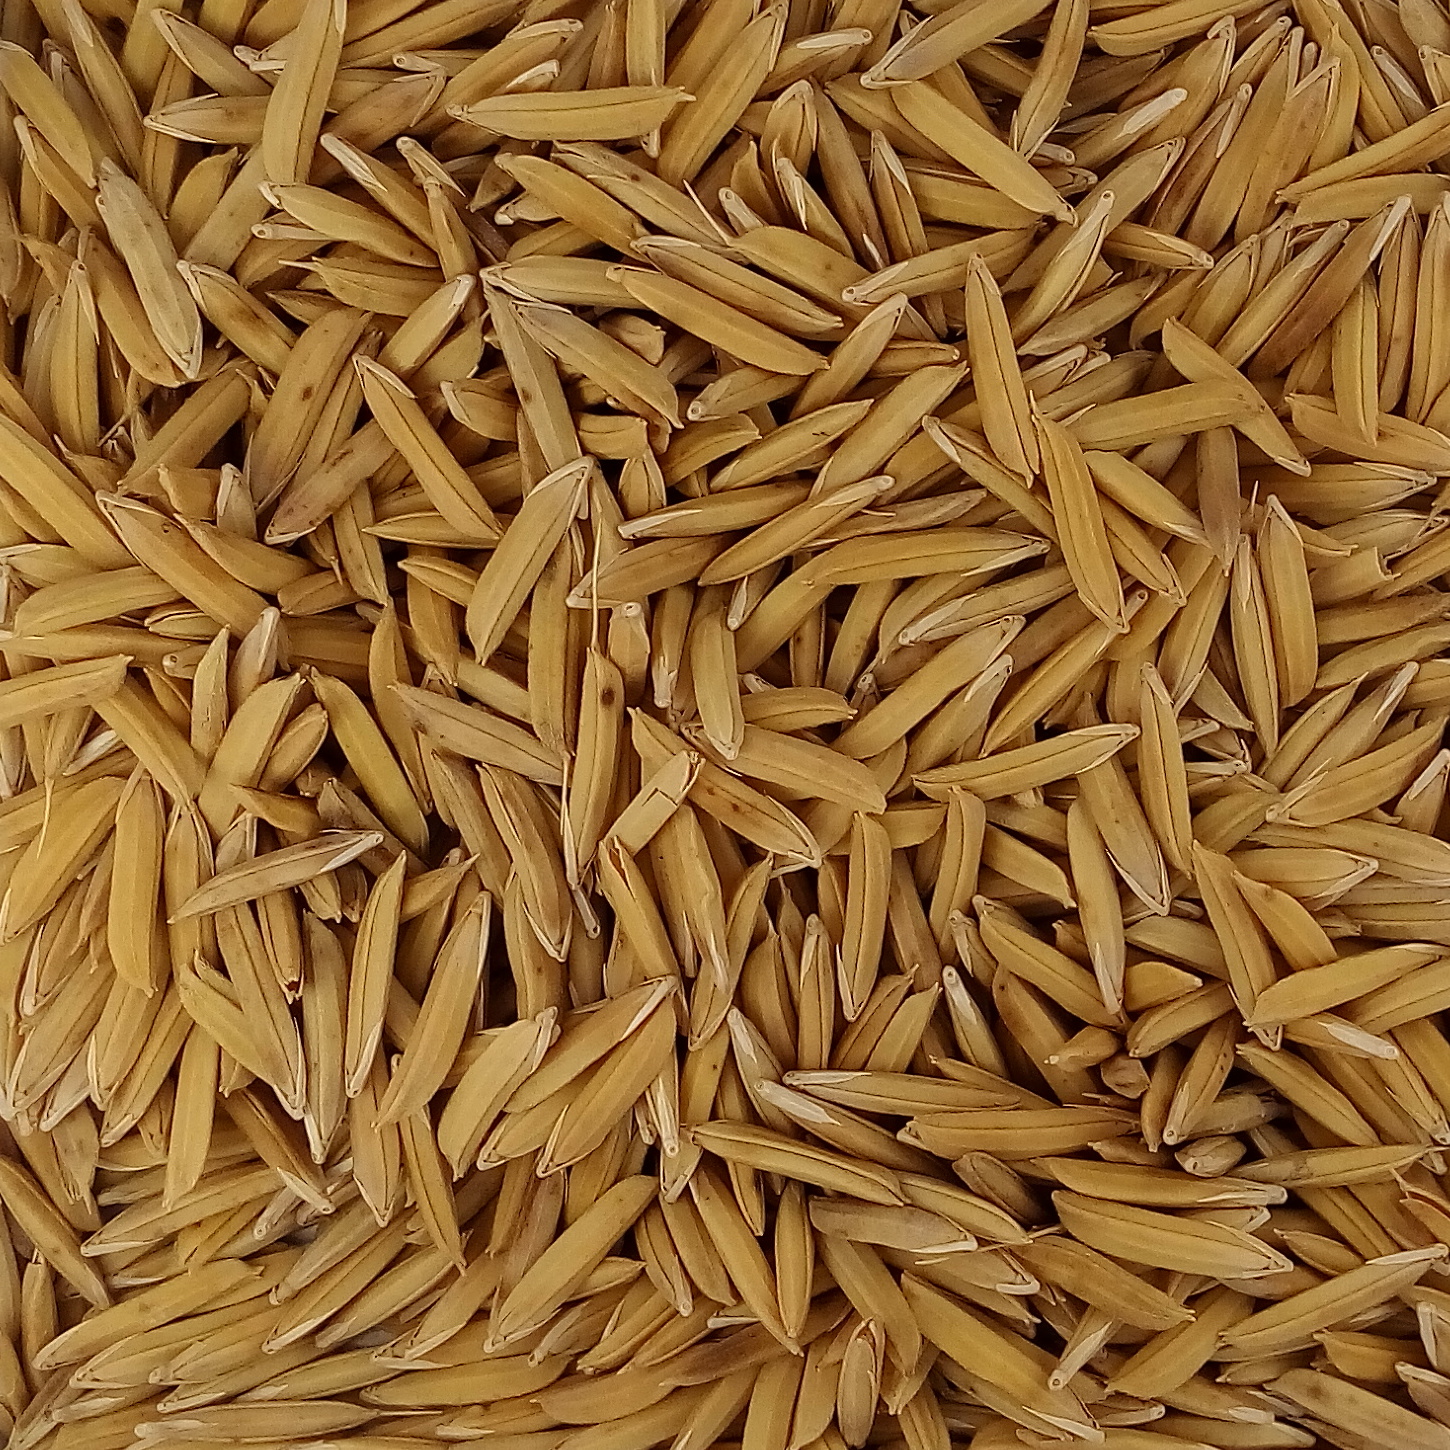
Rice seed variety: 1121